South Oyster Bay

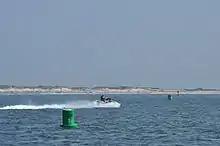
Jetskiing on South Oyster Bay, 2013.

South Oyster Bay or East Bay is a lagoon and natural harbor along the western portion of the south shore of Long Island in New York in the United States. The harbor is formed by Jones Beach Island, a barrier island on the southern side of Long Island. It is approximately 3 mi (5 km) wide between the two islands, and approximately 15 mi (24 km) long. It links to Great South Bay on its eastern end and opens to the Atlantic Ocean through inlets on either side of Jones Beach Island.